Kashtan-class salvage vessel

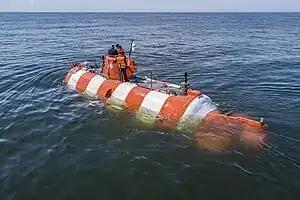
The submersible that a Kashtan-class ship can launch

In June 2014 it was reported that "SS-750" had participated in sea trials in the Baltic Sea of a Bester-1 submersible.